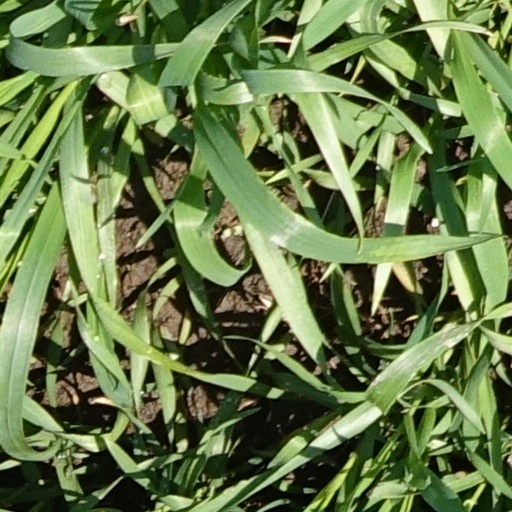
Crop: wheat